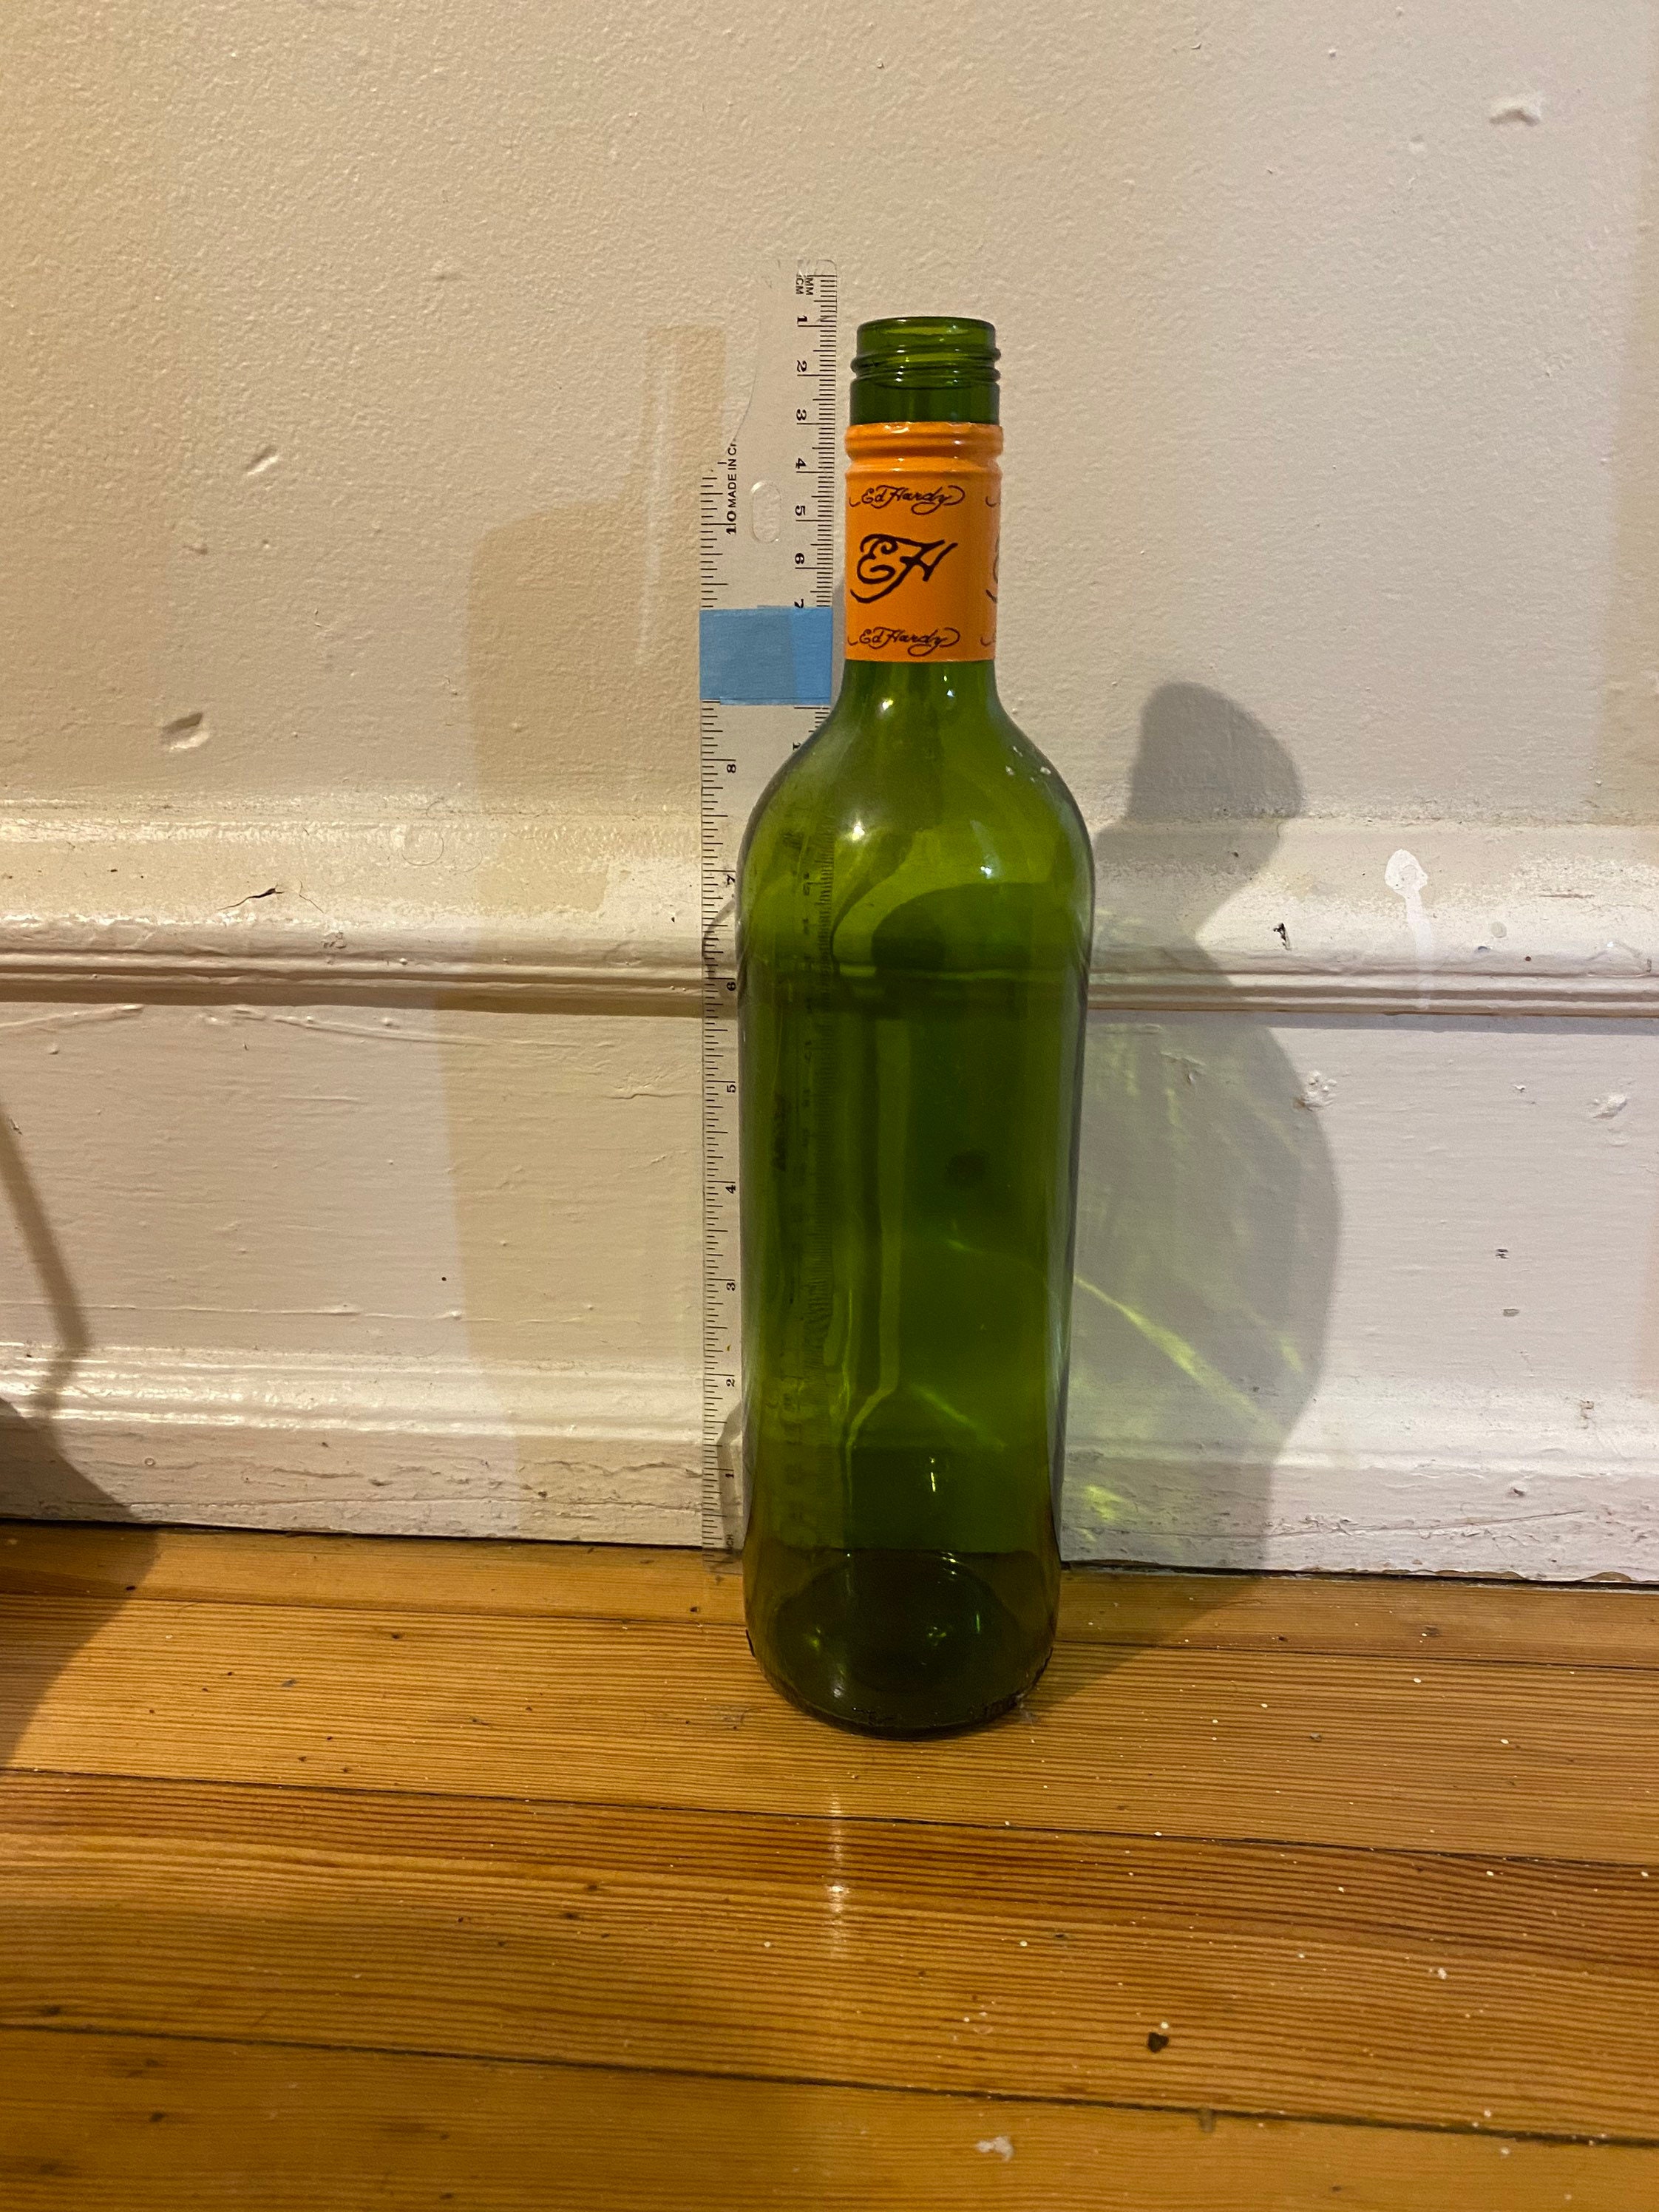
Waste category: glass